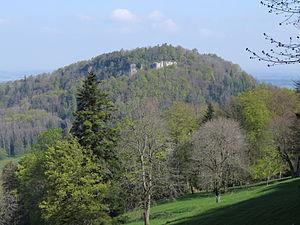
Mont Terri (Jura, Suisse)
Le mont Terri est un mont situé au nord de Saint-Ursanne dans le canton du Jura en Suisse, entre Delémont et Porrentruy, au sud de Courgenay.